Cardassian

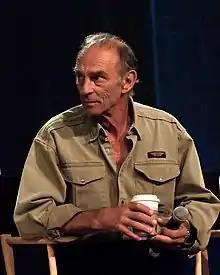
Marc Alaimo was brought in to play Gul Dukat, a recurring Cardassian character in "Deep Space Nine".

Launching the new series, "", was the pilot episode "", written by Rick Berman and Michael Piller. Focussing on the aftermath of the Cardassian departure from Bajor, the premise of the series revolves around the Federation taking control of Deep Space Nine, a Cardassian-built space station orbiting Bajor, at the request of the Bajoran provisional government.